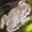
Label: frog